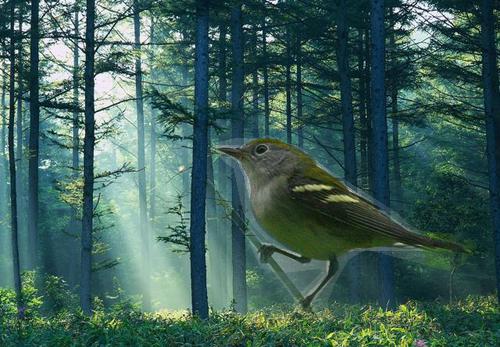
Bird species: Chestnut_sided_Warbler
Bird type: landbird
Background: land